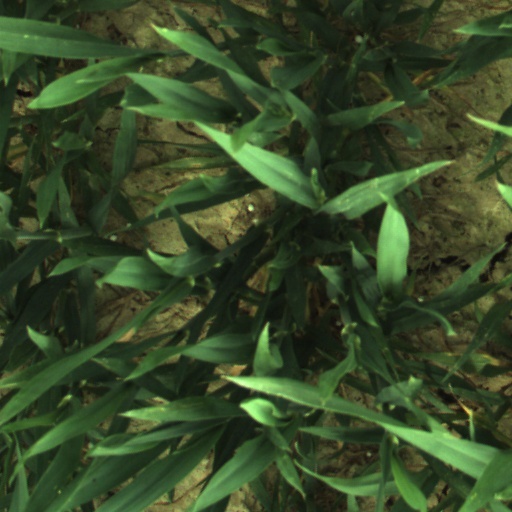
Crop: wheat